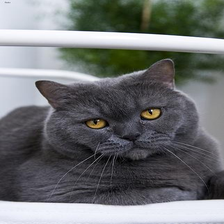
Species: cat
Breed: British Shorthair